Rákóczi Festival

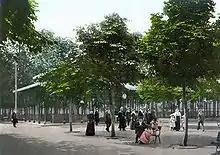
The Rákóczi Spring around 1900

The Rákóczi Festival (in German also written "Rakoczyfest") is the largest city festival in the German spa town of Bad Kissingen. Since 1950, it has been taking place annually at the last weekend of July and lasting for three days. During the festival, the city's historical past is remembered, in which a multitude of prominent spa guests such as Empress Elisabeth of Austria, Emperor Alexander II of Russia or Chancellor Otto von Bismarck are portrayed to play important roles.